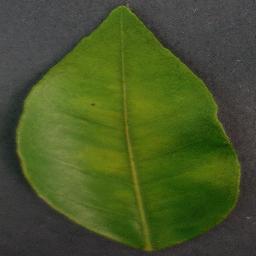
Label: Orange___Haunglongbing_(Citrus_greening)